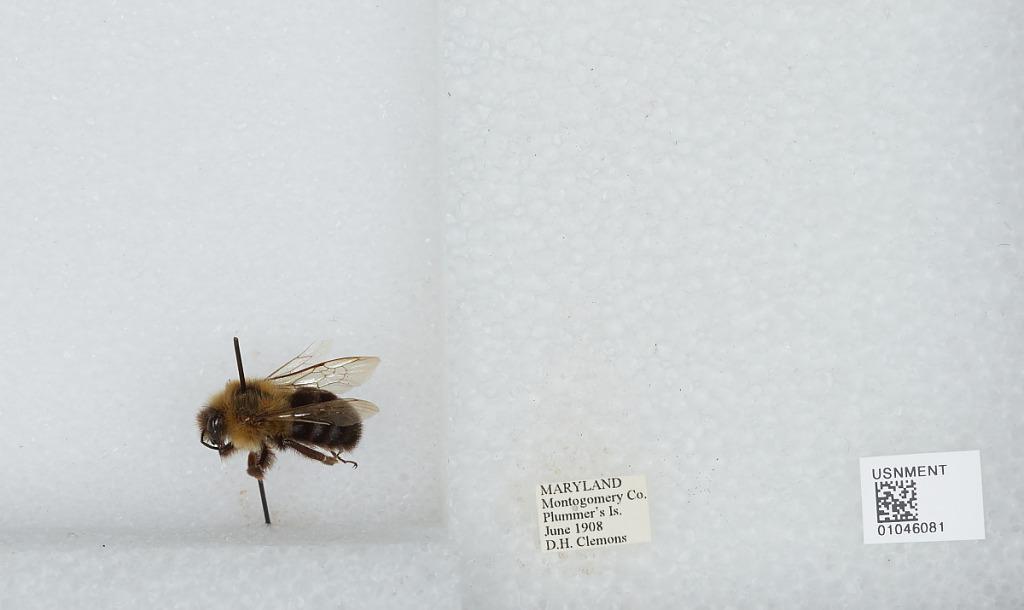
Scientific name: Bombus sp.
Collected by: D. Clemons
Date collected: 1908-6-
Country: United States
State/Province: Maryland
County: Montgomery
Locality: Plummers Island
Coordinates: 38.9694, -77.1764